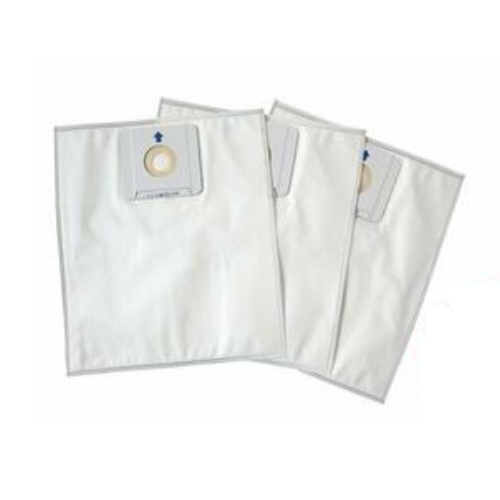
DVC Designed to Fit Oreck Quest Pro 471611 Synthetic HEPA Vacuum Cleaner Bags Made in USA [ 27 Bags ]
#N/A
Brand: ElectricVacLLC
Category: Home & Garden > Household Appliance Accessories > Vacuum Accessories > Dust Bags